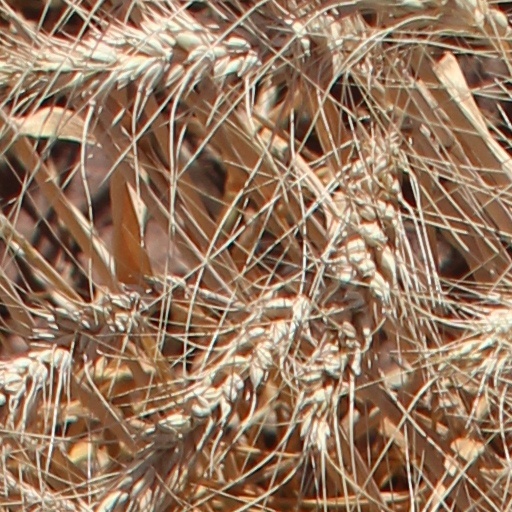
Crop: wheat